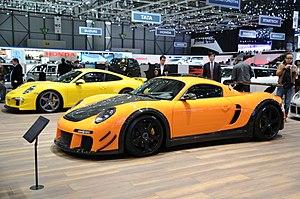
Salon international de l'automobile de Genève 2012
La Ruf CTR3 est une automobile sportive construite par la compagnie allemande Ruf. Elle est présentée à l'occasion de l'inauguration de l'usine Ruf en avril 2007, à proximité du circuit international de Sakhir, à Bahreïn. La dernière création de Aloïs Ruf Junior arrive exactement vingt ans après la CTR « Yellow bird ».